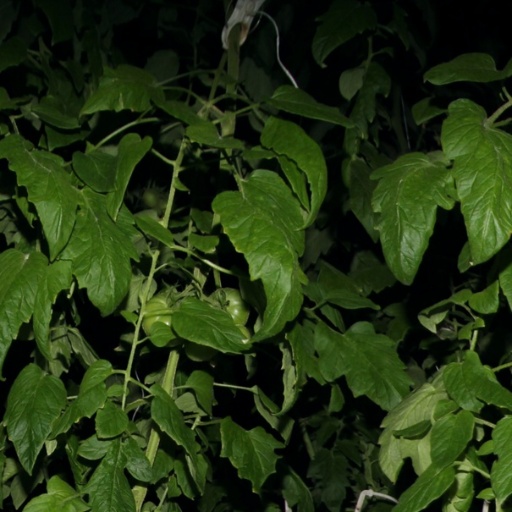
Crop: tomato